Henriette Melchiors Stiftelse

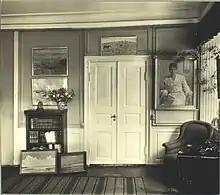
Marianne Vige's living room

The building was by Melchior turned into a charitable foundation named after his sister who had died in 1902. The aim of the foundation was to make the apartments available to widows of artists and scientists at a modest rent. The sisters Mathilde Pauline Jacob and Rose Jacob were granted a right to rent the apartment on the first floor.